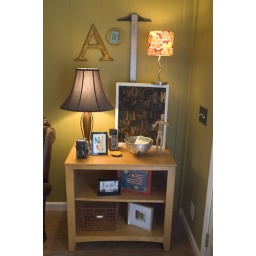
Entry table that can been seen as you walk in from the kitchen